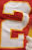
Number: 2